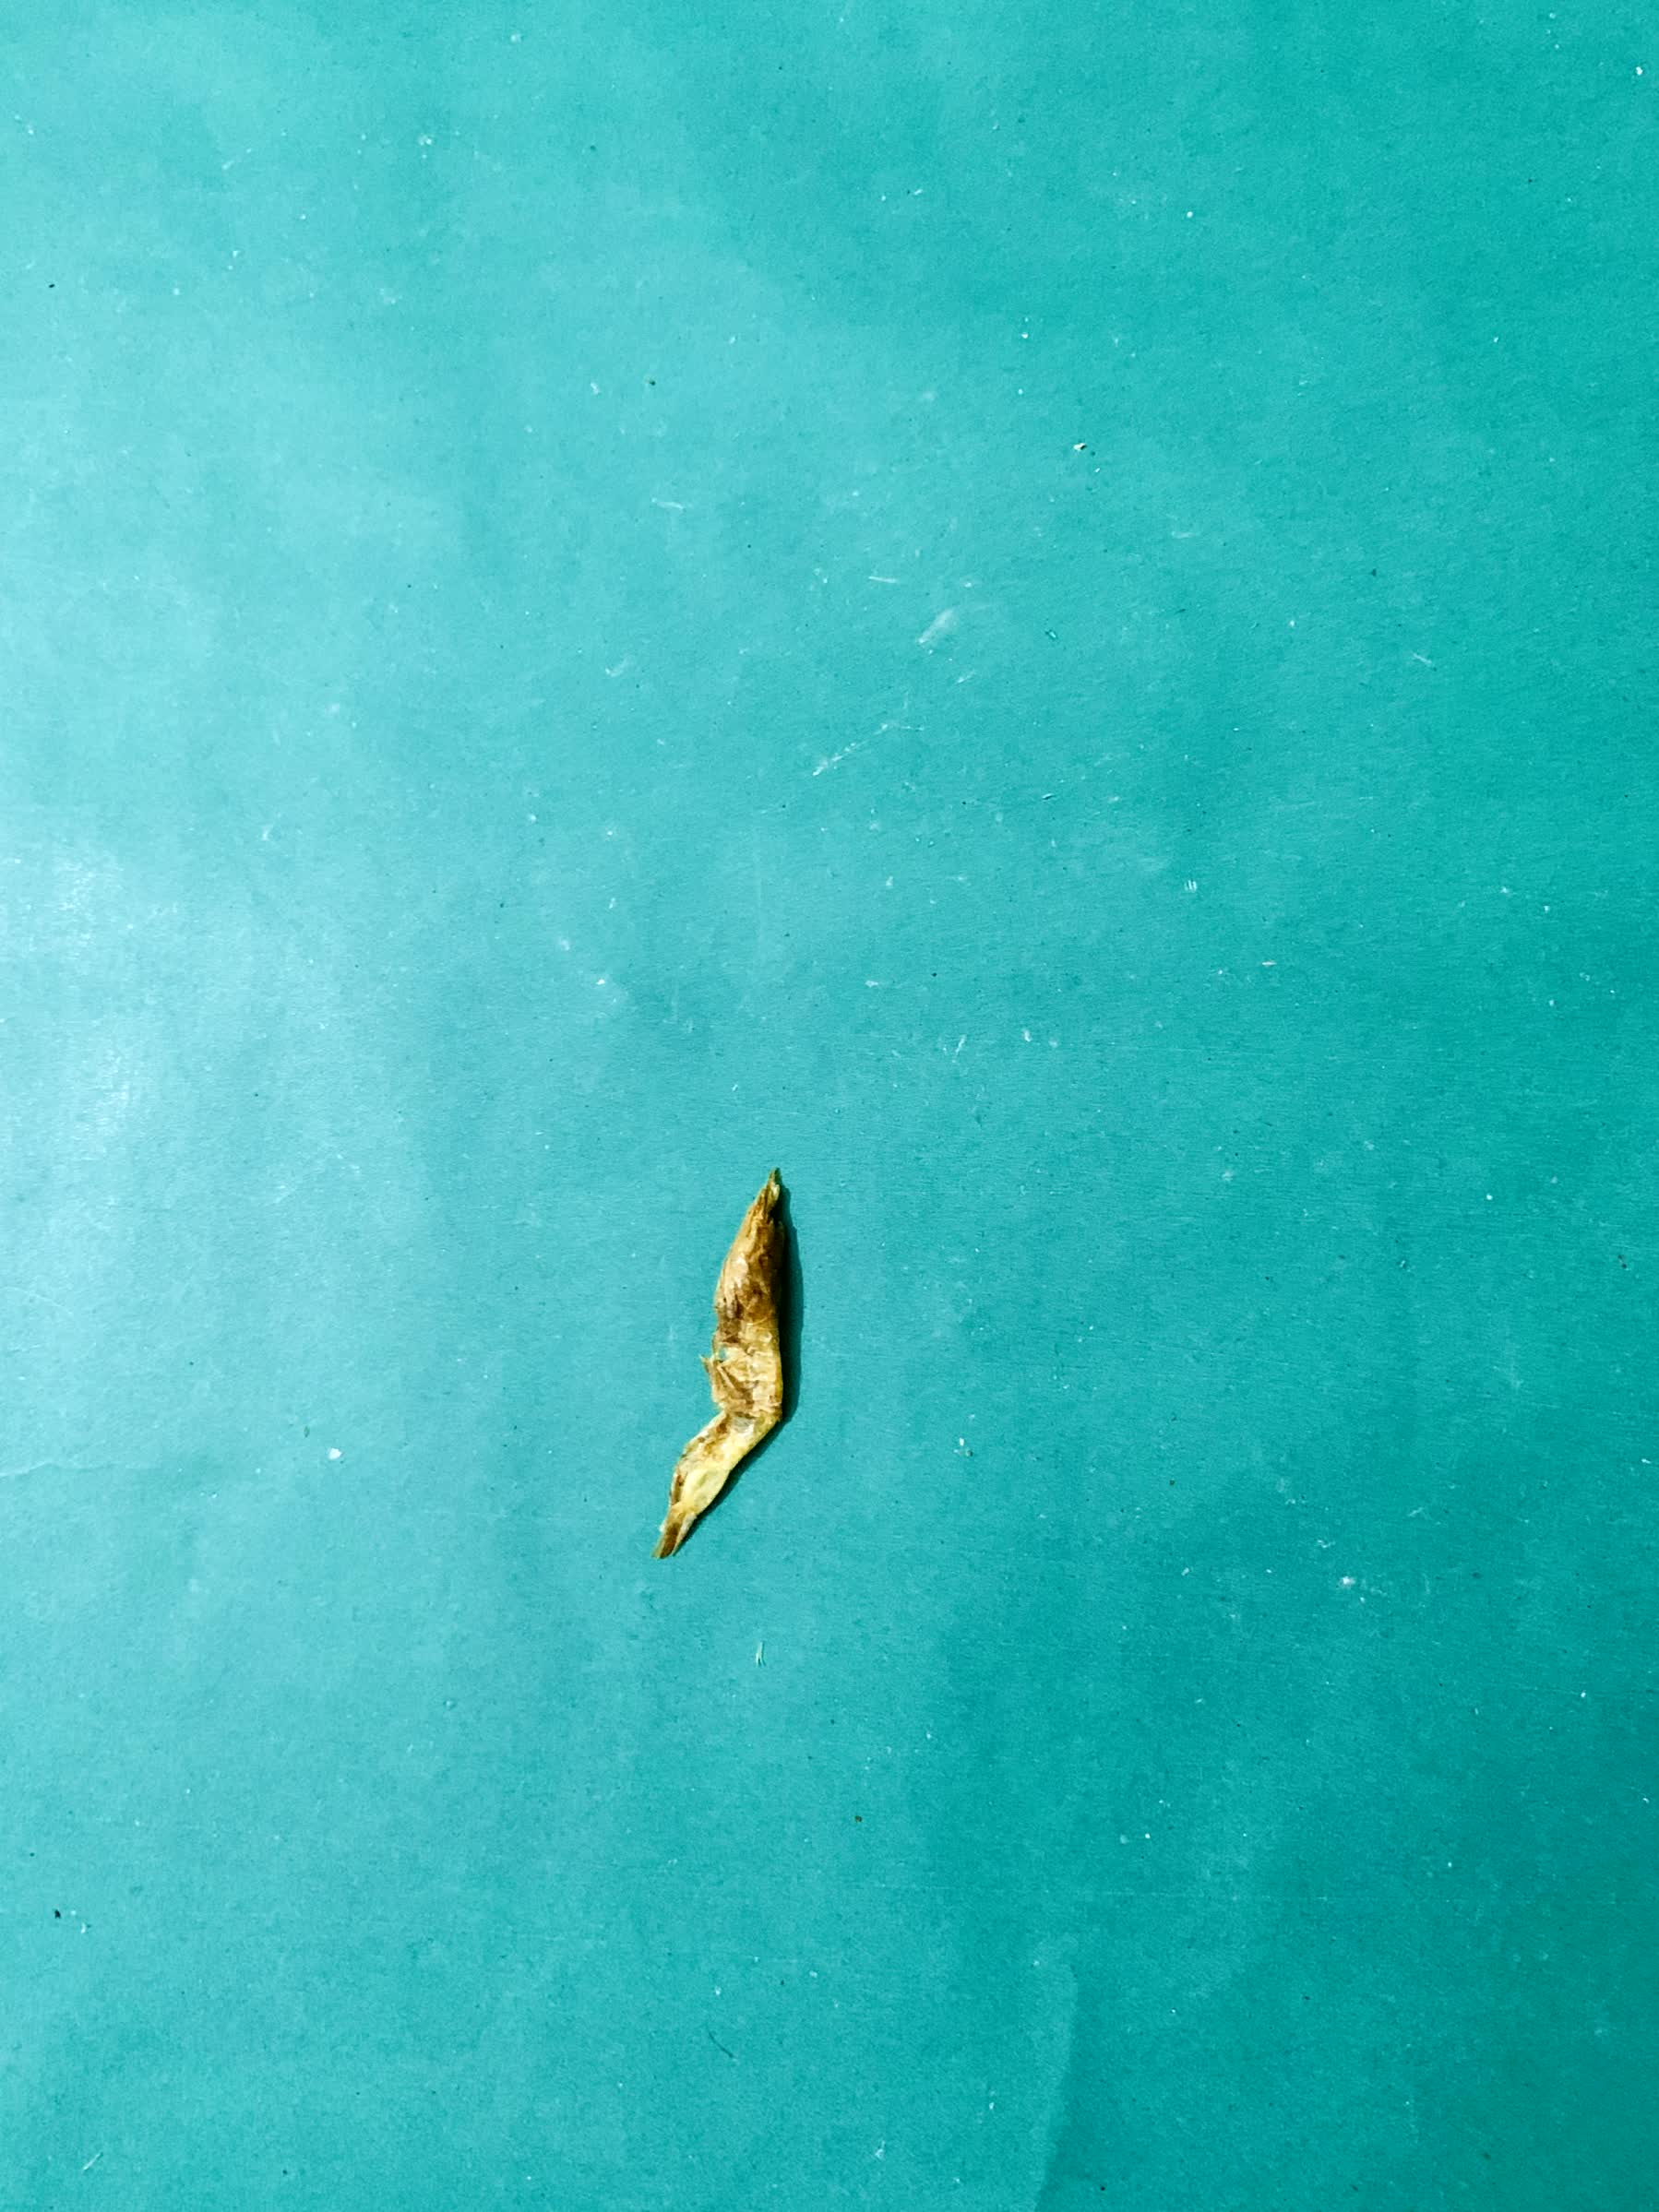
Species: chingri